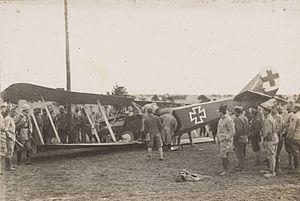
Le Rumpler C.IV est un avion militaire de la Première Guerre mondiale allemand, spécialisé dans les missions de reconnaissance.